Cospicua

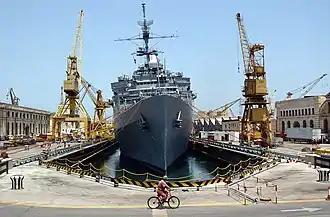
A Maltese shipyard worker heads home on his bicycle after a day's work on USS La Salle in Cospicua.

The first recorded census of the Maltese islands took place in 1901. Cospicua (listed as Bormla in census documents) is recorded as having a population of 12,148 people. This figure remained relatively stable until 1931, but by 1948 had reduced to 4,822. After rising to 9,095 by 1957 and 9,123 in 1967, the city's population fell in the following three censuses. A March 2011 estimate gave the population of Cospicua as 5,658. Its population stood 5,479 as of March 2013, and 5,395 in March 2014.